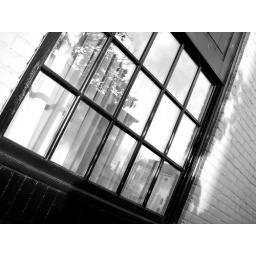
Window in black and white